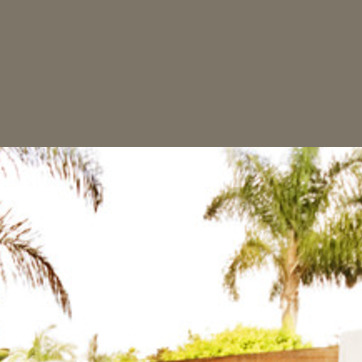
Material: sky